Dodge Wayfarer

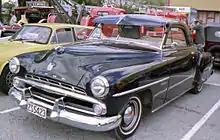
1952 Dodge Wayfarer business coupe

The "true" 1949 Dodges were introduced in February 1949, after a long production run of the 1948s. The Wayfarer (known as the D-29 series), aside from its shorter wheelbase, shared the boxy corporate design of the new 1949 Chrysler products. While much improved over the earlier Dodges, the Wayfarer still had to do without features such as a crankshaft dampener, the new Micronic oil filter, a splash-proof distributor, and rivetless brake linings. The windshield wipers were vacuum-powered rather than electric, and only the right-hand door received an exterior lock - the roadster receiving none. The Wayfarer arrived with three different bodystyles: a two-door sedan, a two-door business coupe, and the two-door roadster (only entering production in May). The business coupe shared some bodywork with Plymouth's business coupe version, but the other Wayfarers had unique pressings. A one-barrel, L-head inline-six of was installed, with . This was to be the only engine option for the Wayfarer's entire production run.